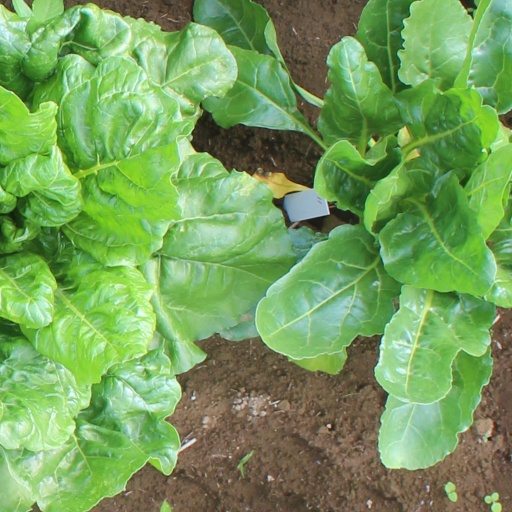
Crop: sugar beet